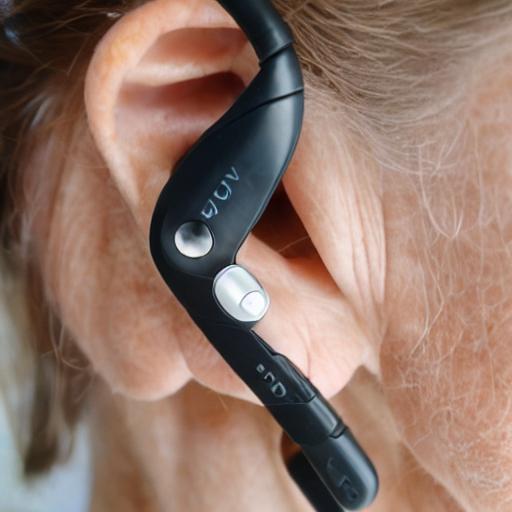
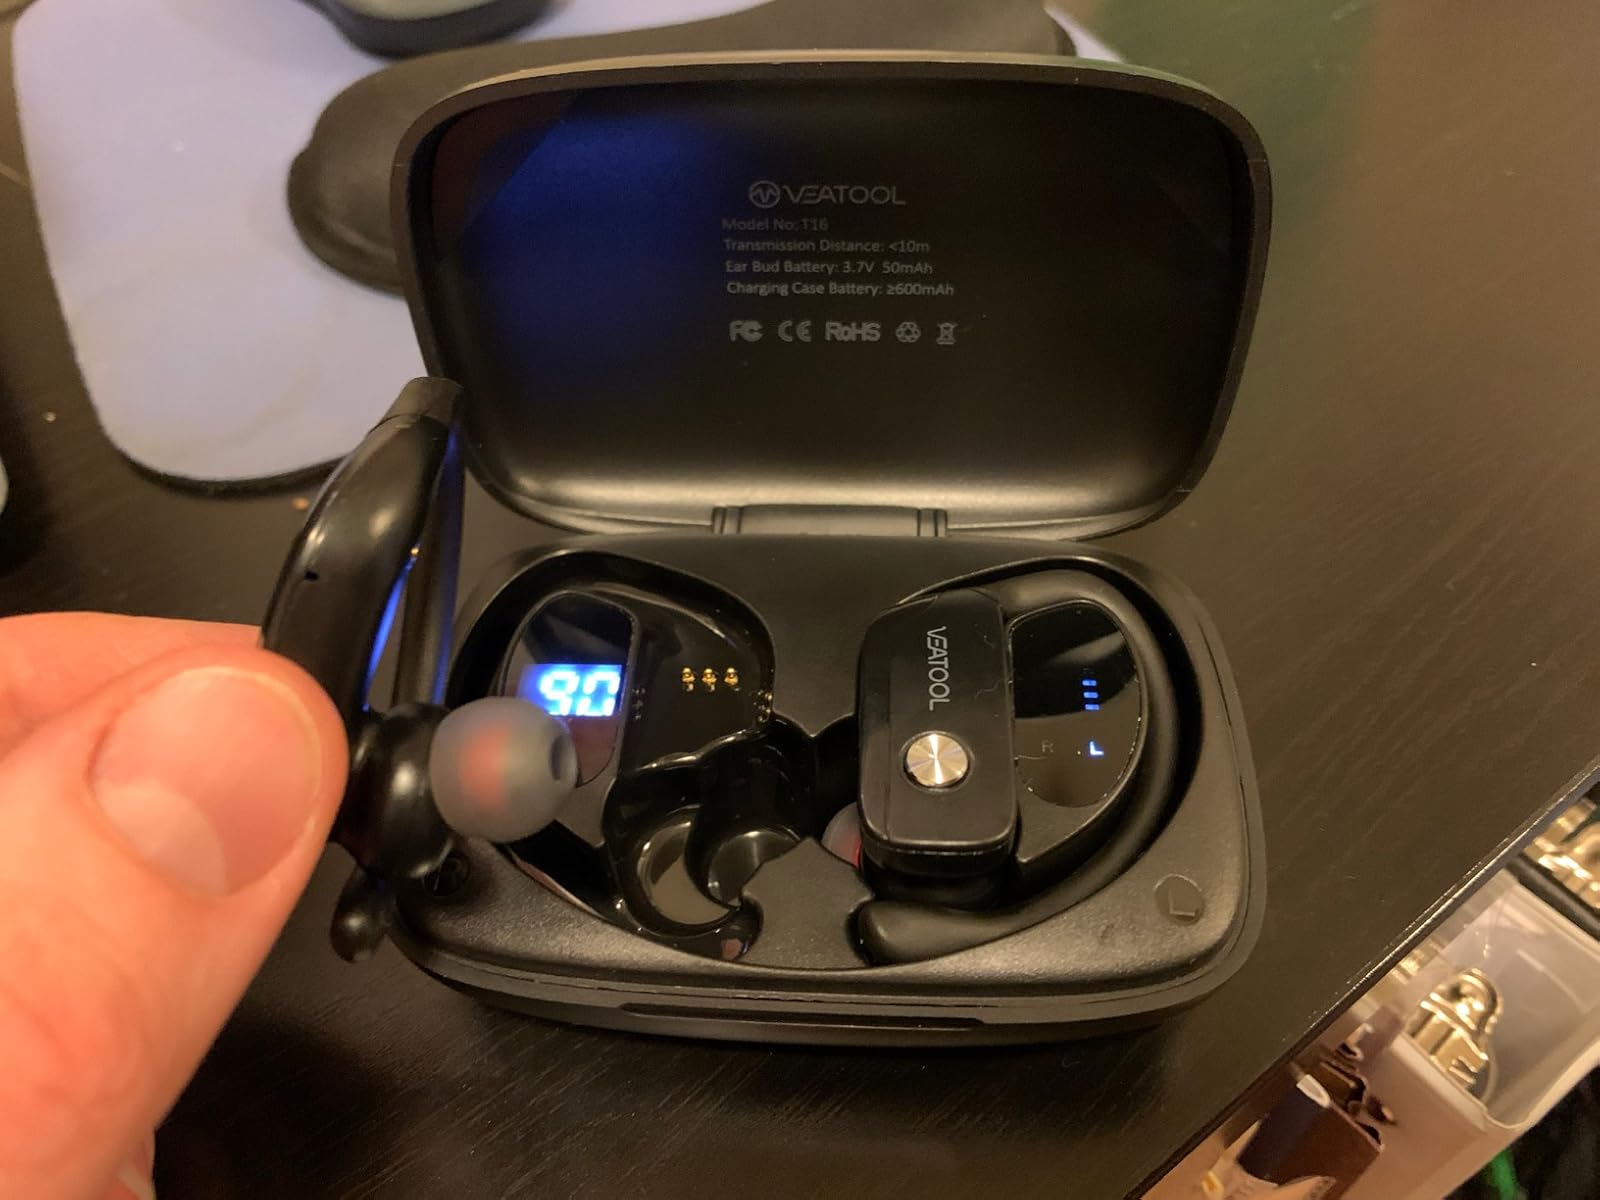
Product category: earbuds
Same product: no